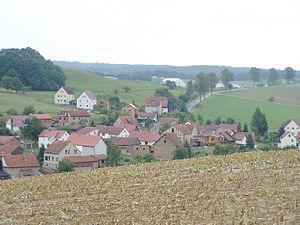
Wolfsburg-Unkeroda est une commune allemande de l'arrondissement de Wartburg, Land de Thuringe.